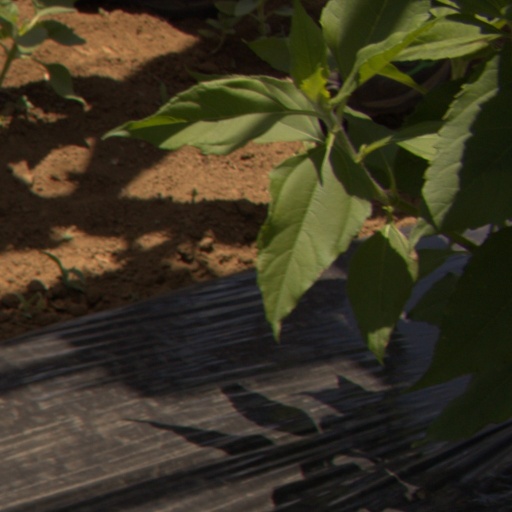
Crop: Jerusalem artichoke